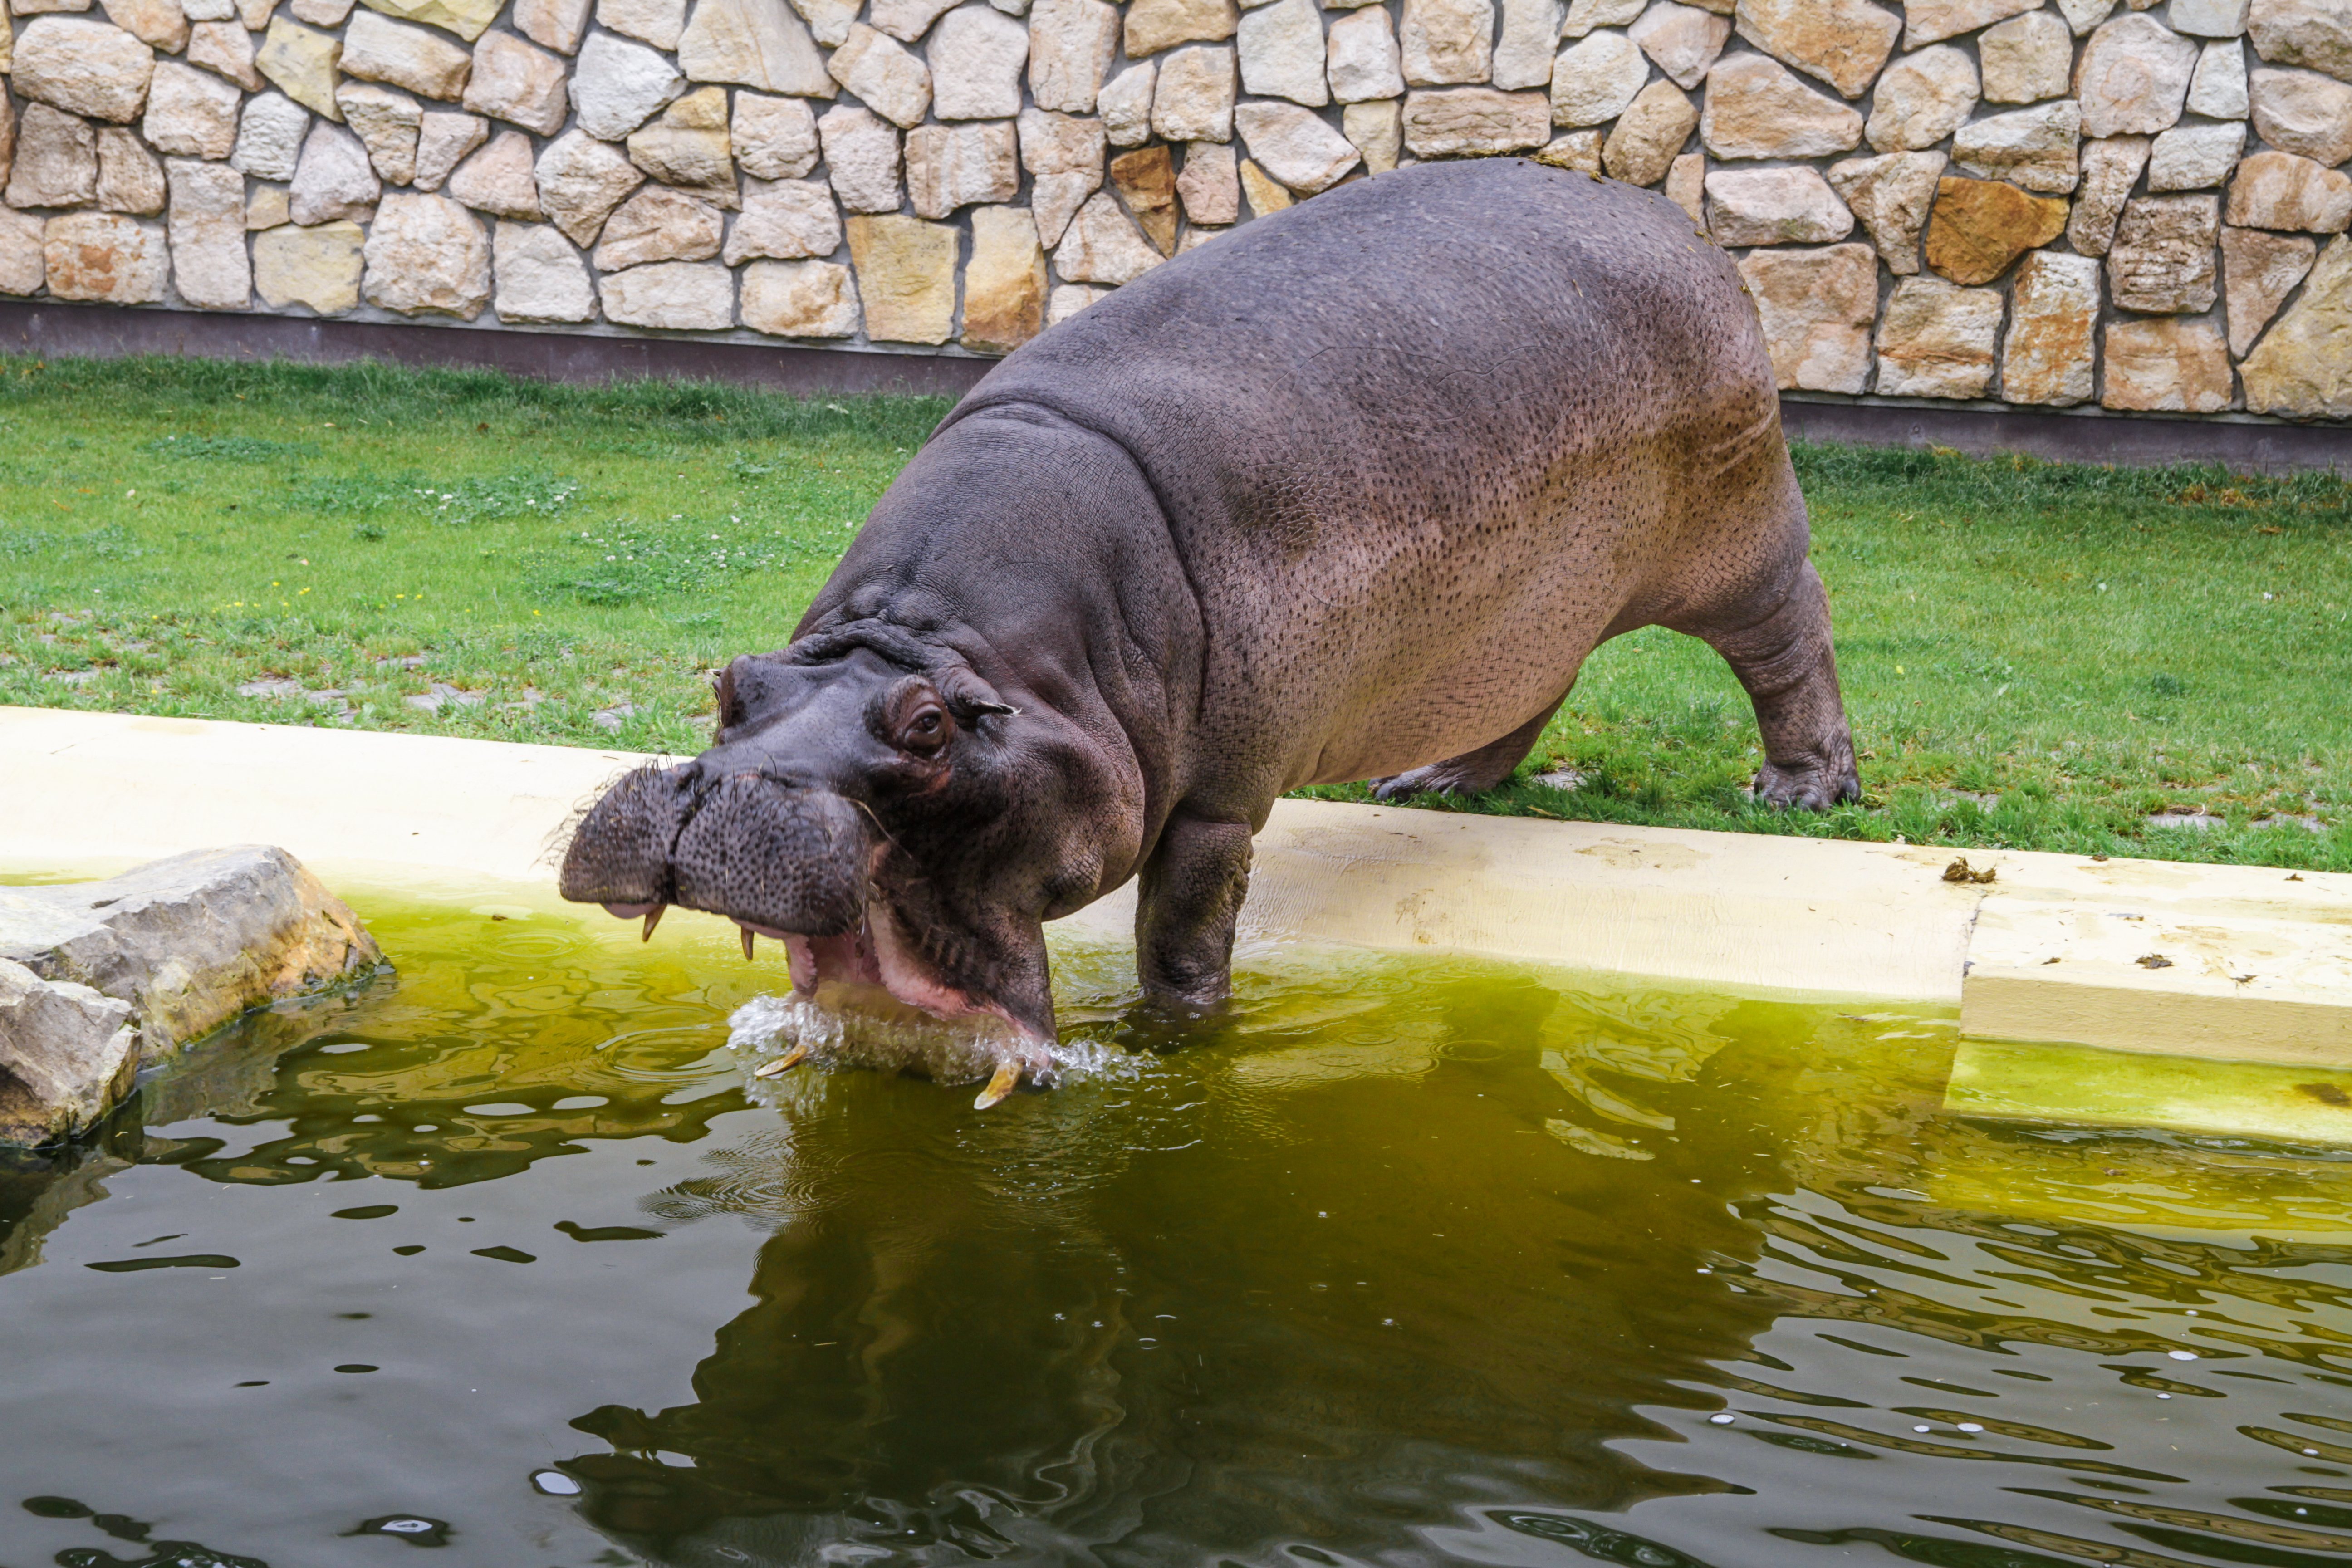
water, pond, wildlife, zoo, mammal, aquatic, fauna, outdoors, animals, mammals, vertebrate, common, dangerous, hippopotamus, hippo, amphibius